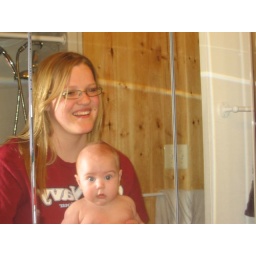
Tania and Libby in the bathroom before bath time May 2005